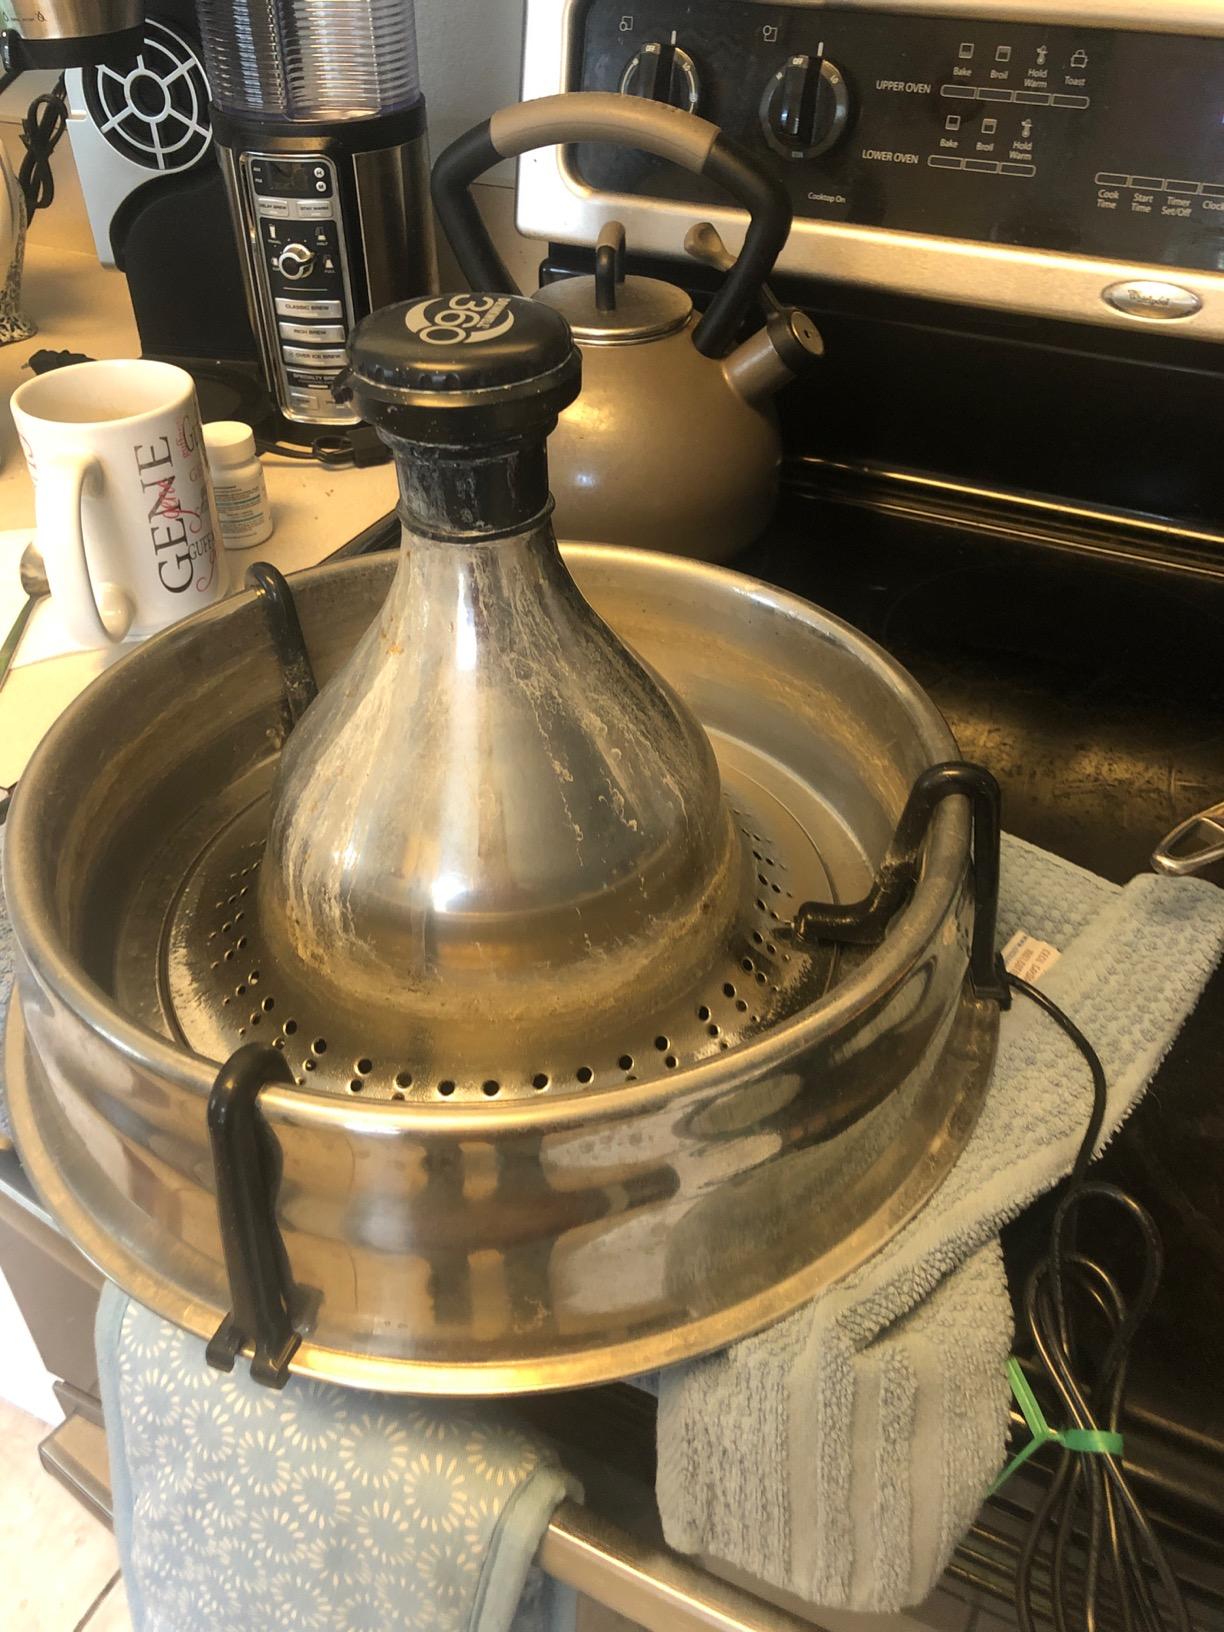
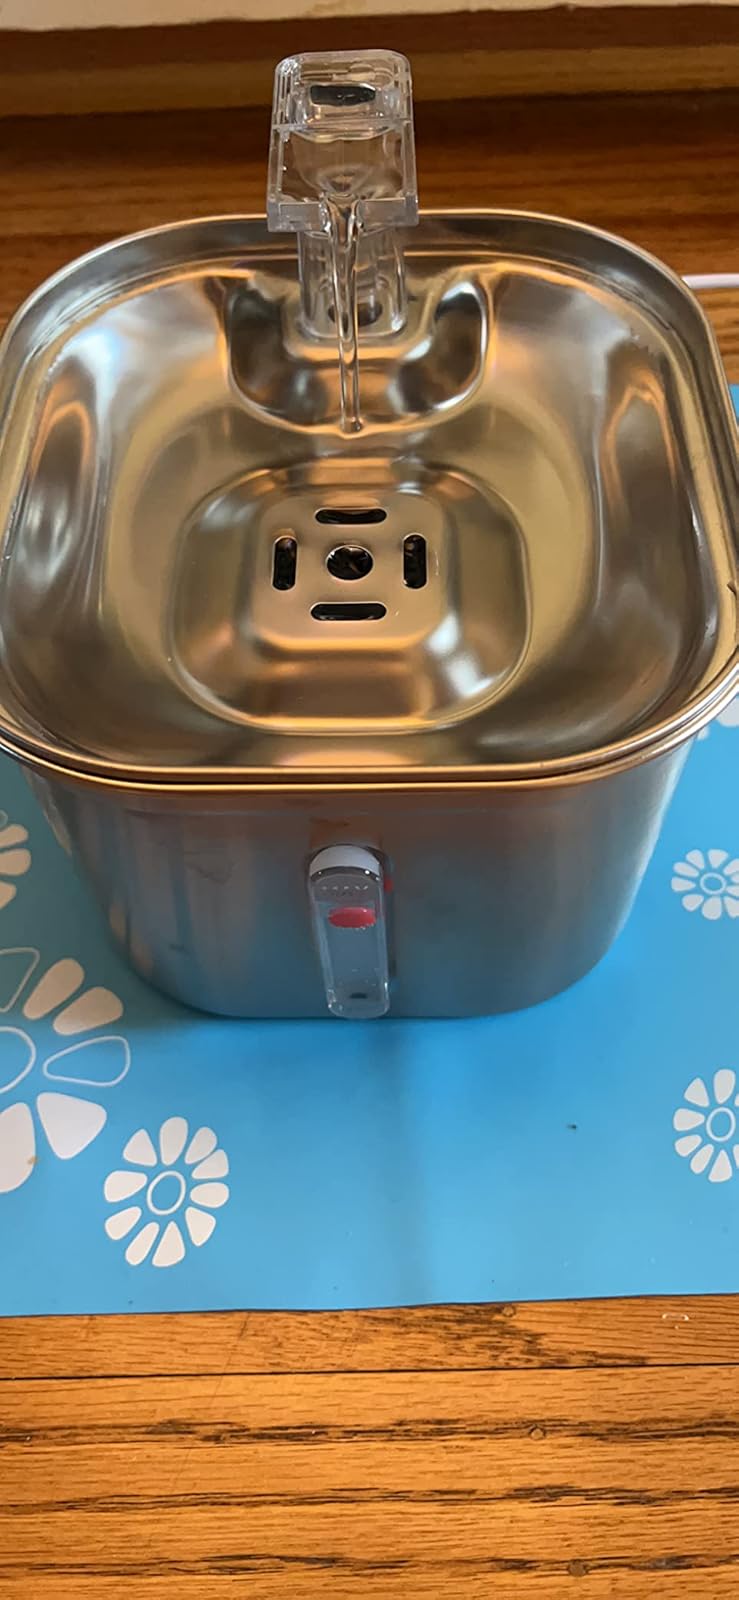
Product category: items_bowl
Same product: no